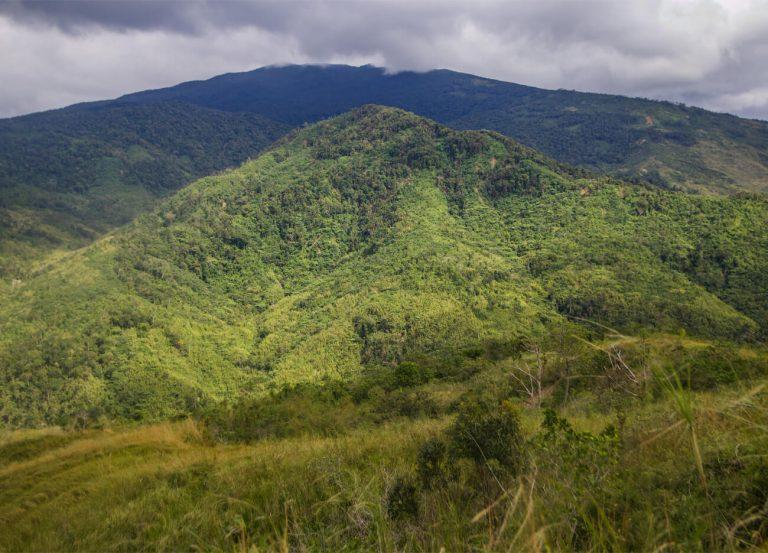
Mazingira mazuri yaliyo na milima pamoja na mabonde ambayo yana miti mirefu, vichaka na nyasi fupi za rangi ya kijani pia kukiwa na wingu zito lenye rangi nyeupe lililotanda katika kilele cha mlima huo.